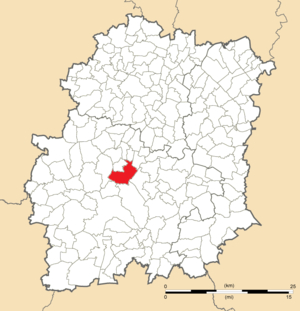
Carte de position d'Étréchy en Essonne (91)
Étréchy est une commune française située à quarante-deux kilomètres au sud-ouest de Paris dans le département de l'Essonne en région Île-de-France.